Heartbreaker (2010 film)

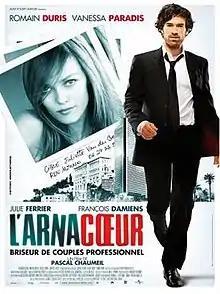
Theatrical release poster

Heartbreaker is a 2010 romantic comedy film directed by Pascal Chaumeil (in his feature directorial debut) and starring Romain Duris, Vanessa Paradis, Julie Ferrier and François Damiens.